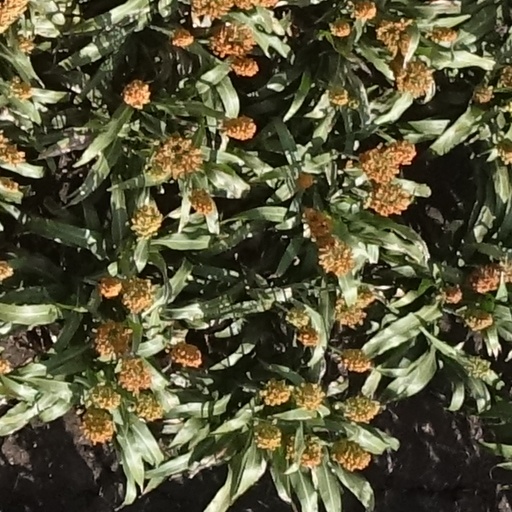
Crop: sorghum